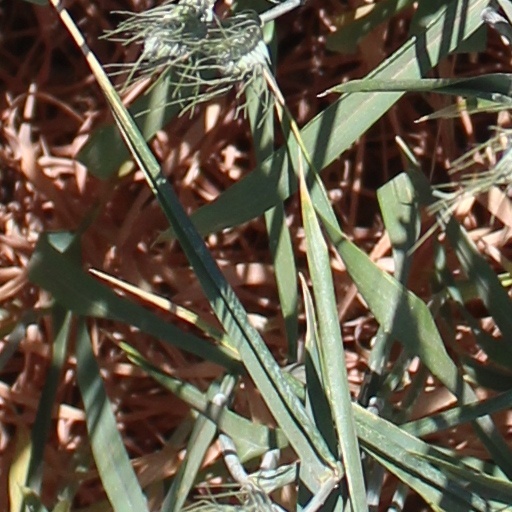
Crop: wheat